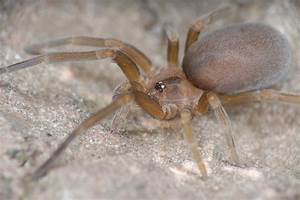
Label: spider